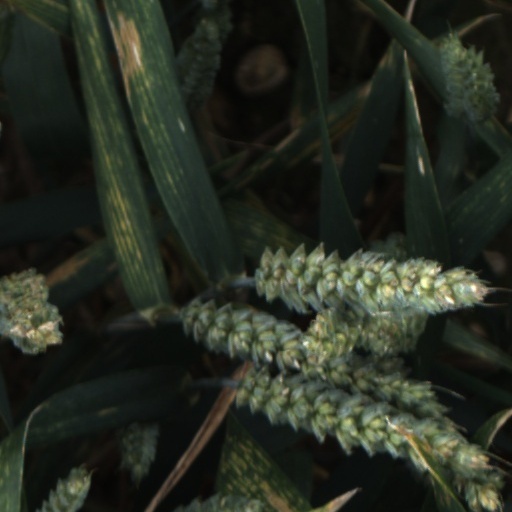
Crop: wheat